Arthur Gorrie

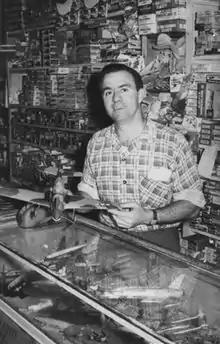
Arthur Gorrie in his Woolloongabba shop, Gorries Cycles and Hobbies

Arthur Dingwall Gorrie (19 May 1922 – 21 June 1992) was an Australian hobbyist. He ran a small hobby shop in Woolloongabba and was involved with model aeronautical clubs including the Model Aeronautical Association of Australia and the Queensland Model Aeronautical Association from the early 1950s. He was involved with Toastmasters International and was honored by them on many occasions. He became a Distinguished Toastmaster in 1979 and Toastmaster of the Year on eight occasions.